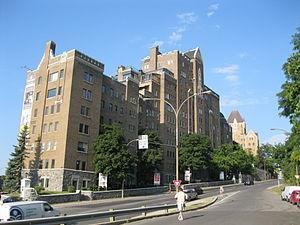
Immeuble Gleneagles, 3940, chemin de la Côte-des-Neiges, Montréal
Cet article recense les lieux patrimoniaux de Montréal inscrit au répertoire des lieux patrimoniaux du Canada, qu'ils soient de niveau provincial, fédéral ou municipal.